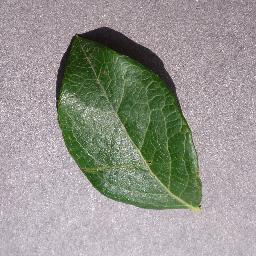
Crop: blueberry
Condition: healthy